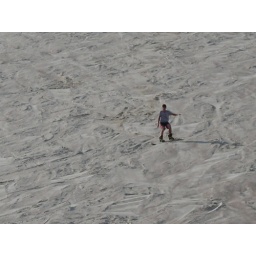
This is in Hirschau, Germany at a big sand hill where we, well Joey and Don went sand boarding.